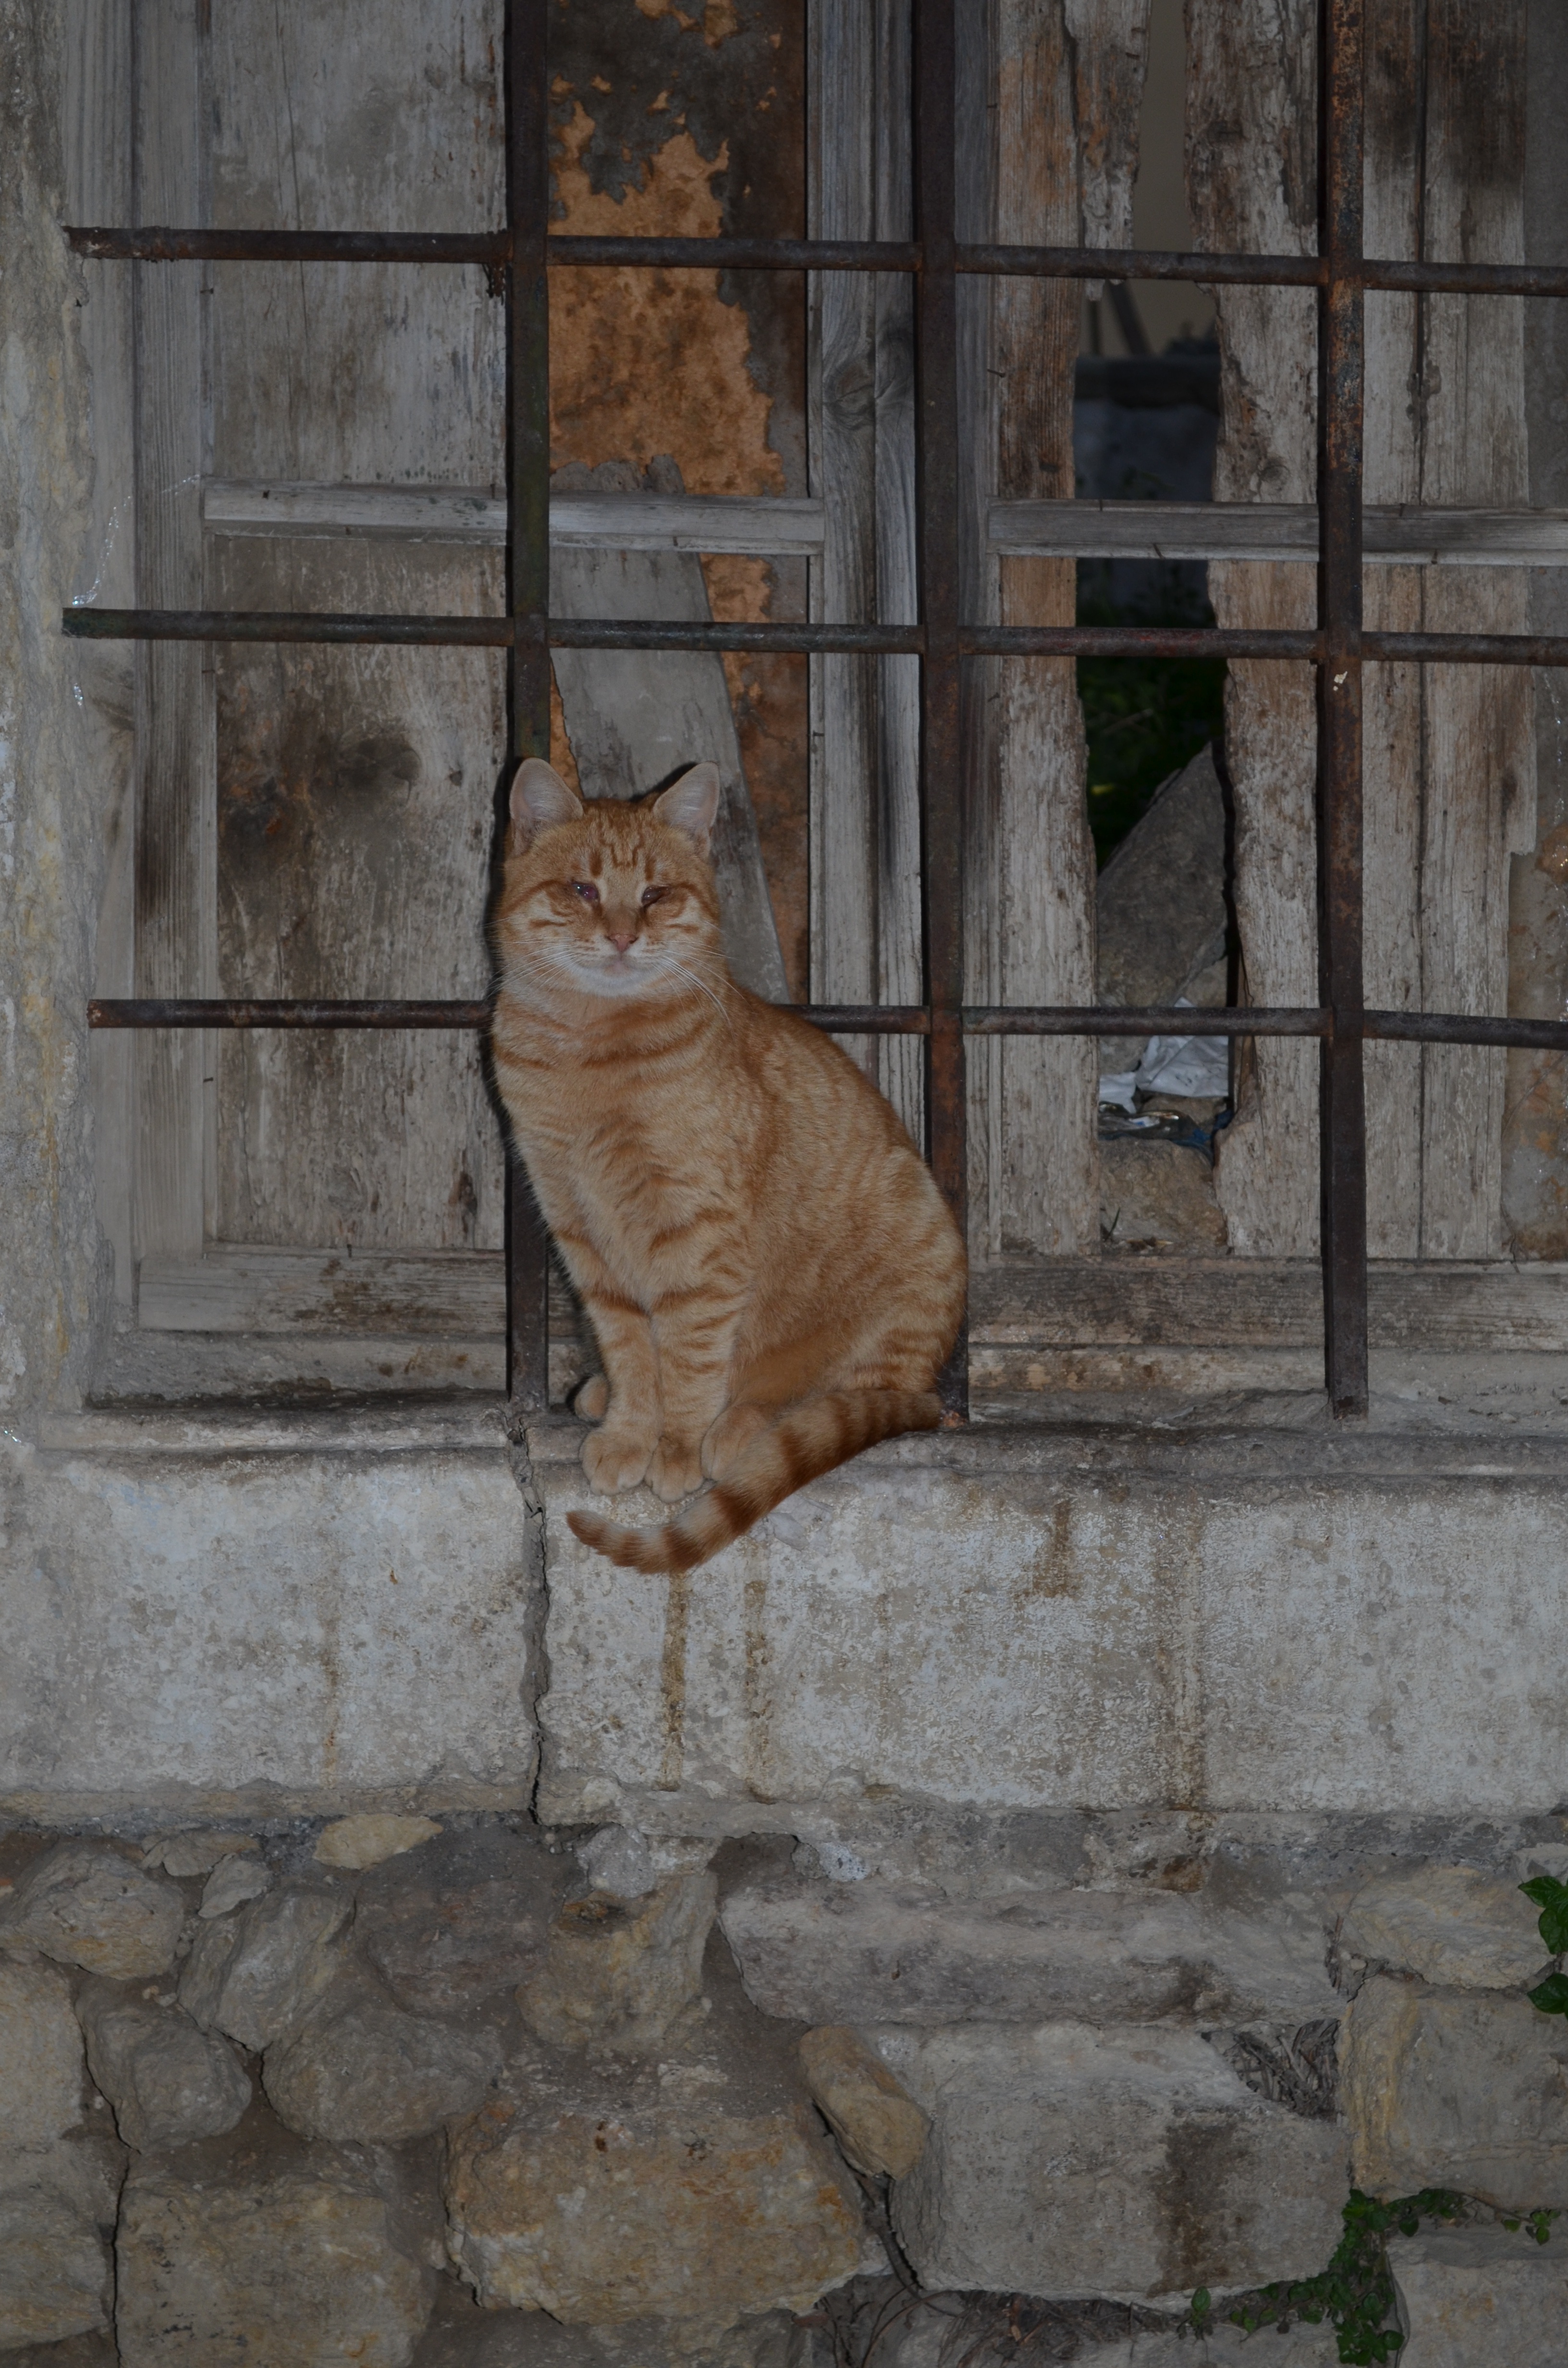
animal, wall, pet, kitten, cat, feline, mammal, kitty, temple, small to medium sized cats, cat like mammal